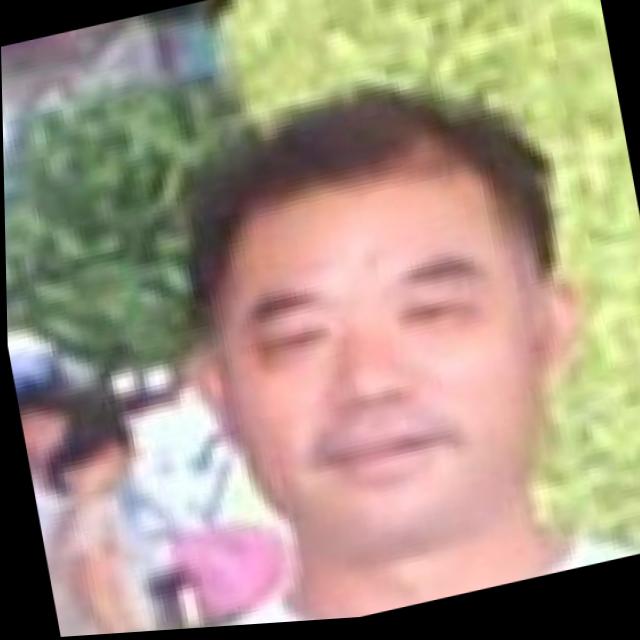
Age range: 45-64